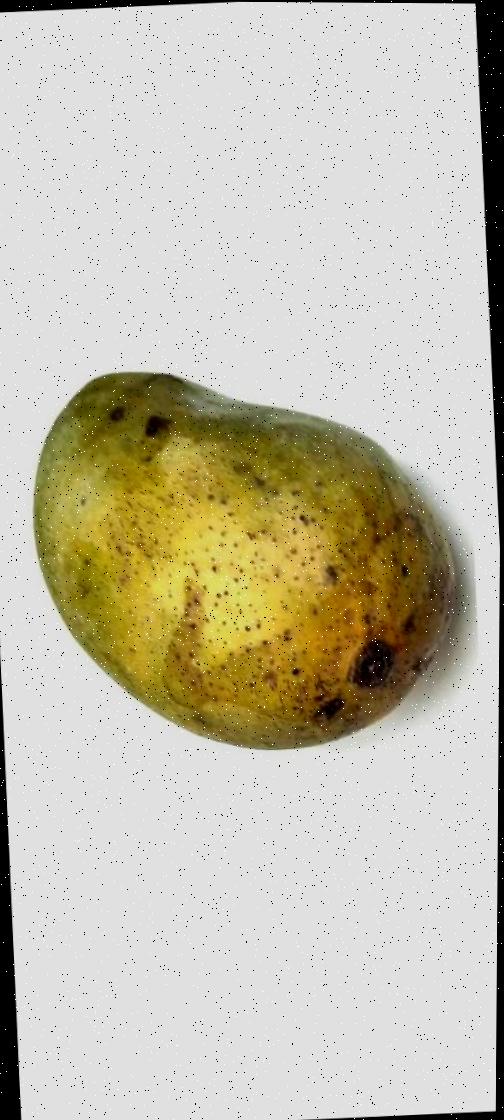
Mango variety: Fazli Classic